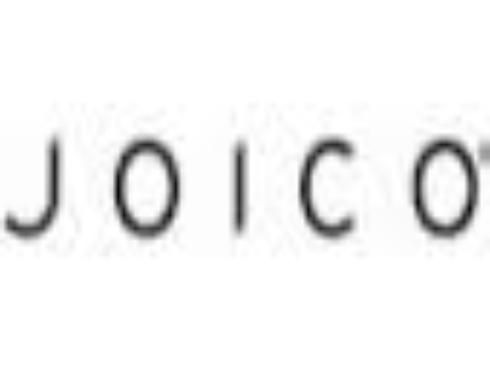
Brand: Joico
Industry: Necessities